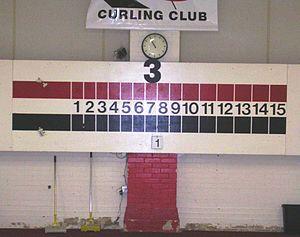
Le curling est un sport de précision pratiqué sur la glace avec des pierres en granite, taillées et polies selon un gabarit international. Le but est de placer les pierres le plus près possible d'une cible circulaire dessinée sur la glace, appelée la maison.